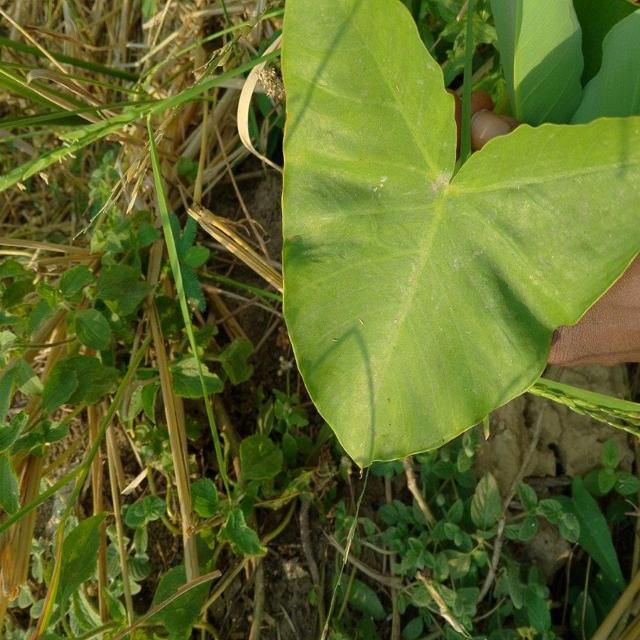
Label: Healthy